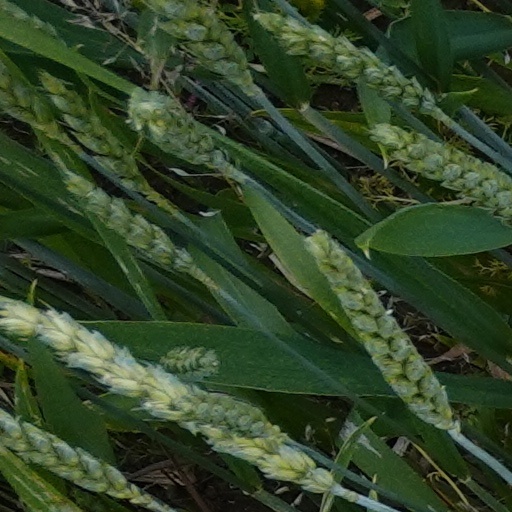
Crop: wheat